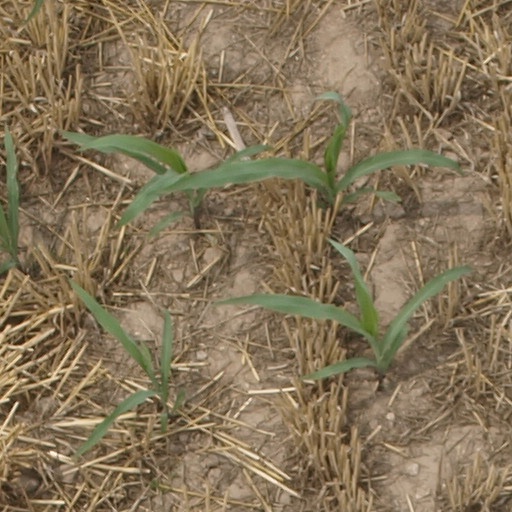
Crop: maize; corn